Das falsche Buch

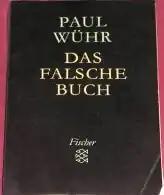
Cover of an early edition

Das falsche Buch is a 1983 German novel by Paul Wühr.